Edge of the World (2021 film)

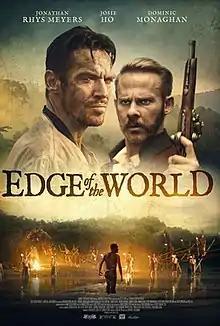
Official poster

Edge of the World (also known as Rajah) is a 2021 adventure drama film directed by Michael Haussman and starring Jonathan Rhys Meyers as the British soldier and adventurer James Brooke (1803–1868), the first White Rajah of Sarawak. The film also features Atiqah Hasiholan, Dominic Monaghan, Hannah New, and Josie Ho. The script was written by Rob Allyn, who also produced the film. "Edge of the World" is a co-production of Malaysia, China, the US and the UK.